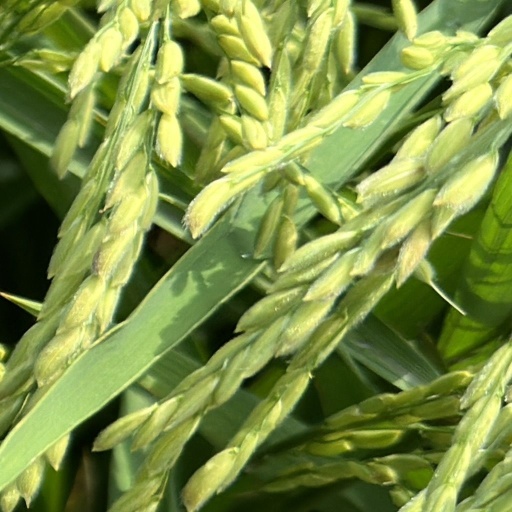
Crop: rice